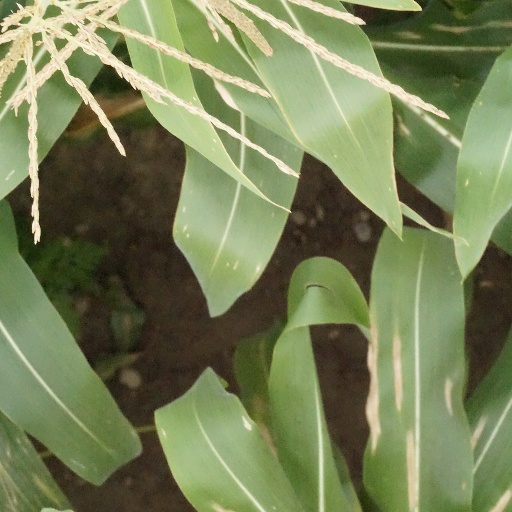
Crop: maize; corn